SoHo (Australian TV channel)

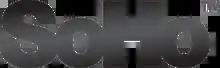
The channel's first logo (as SoHo), as seen from 2012 to 2015. This was also the original branding used by the New Zealand channel which SoHo is based on.

In 1995, FX, then stylised as fX, was launched in Australia on Foxtel, featuring classic TV series (often branded as "Golden Years of Television").